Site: brandenburg
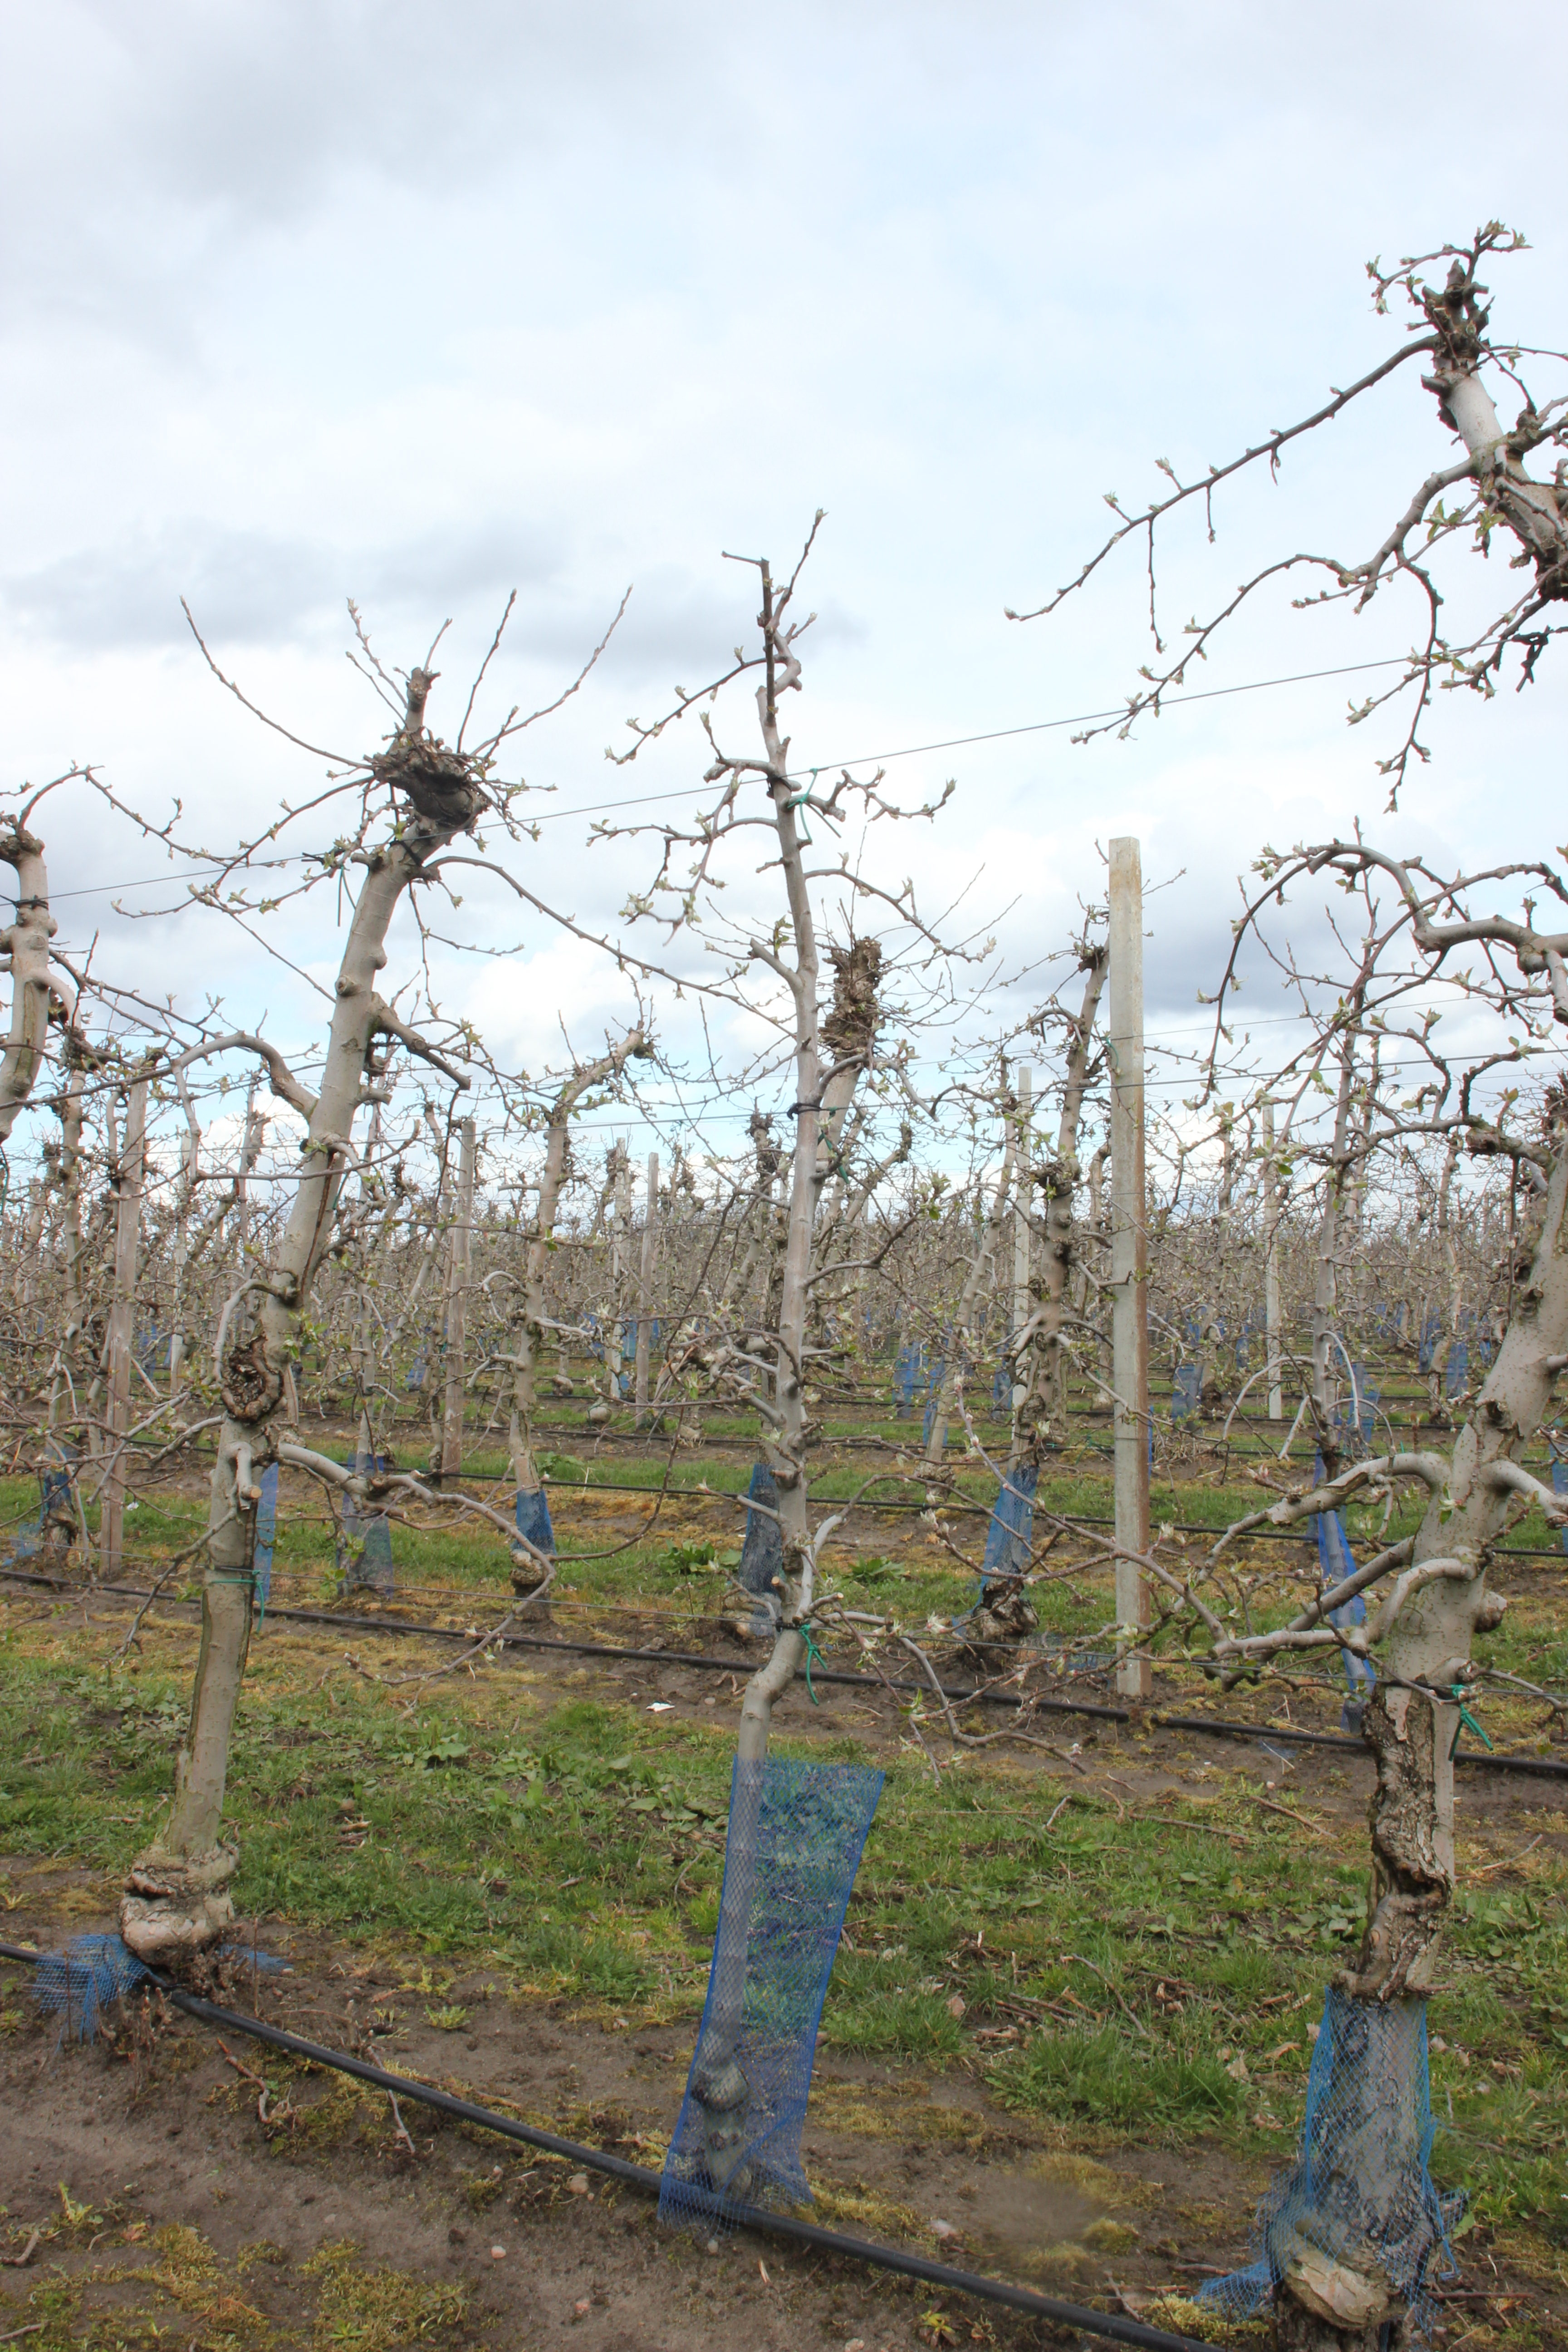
Growth stage (BBCH 55): Inflorescence emergence